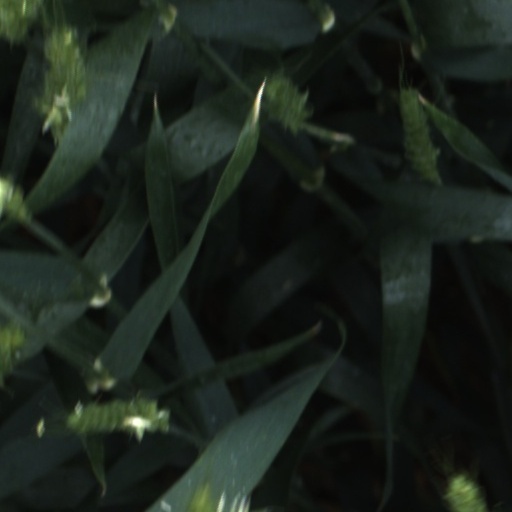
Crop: wheat